VR Class Eil

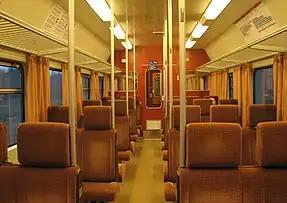
The inside of one of the cars.

Eil passenger cars are commuter cars that were used by VR Group on the Helsinki commuter rail from 1982 to 2017, and again from 2020.